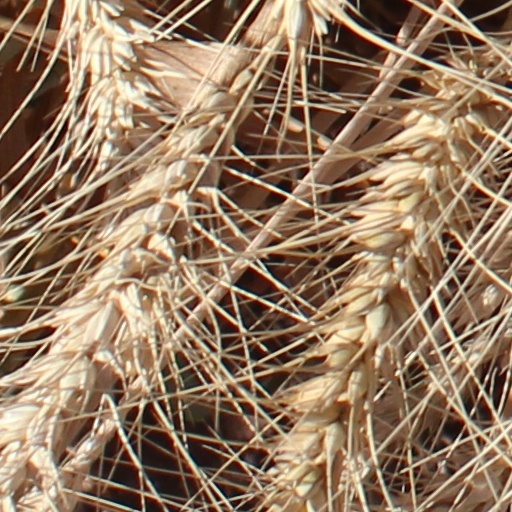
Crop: wheat